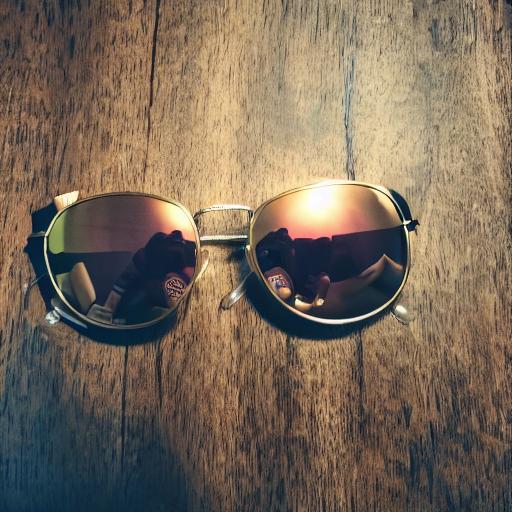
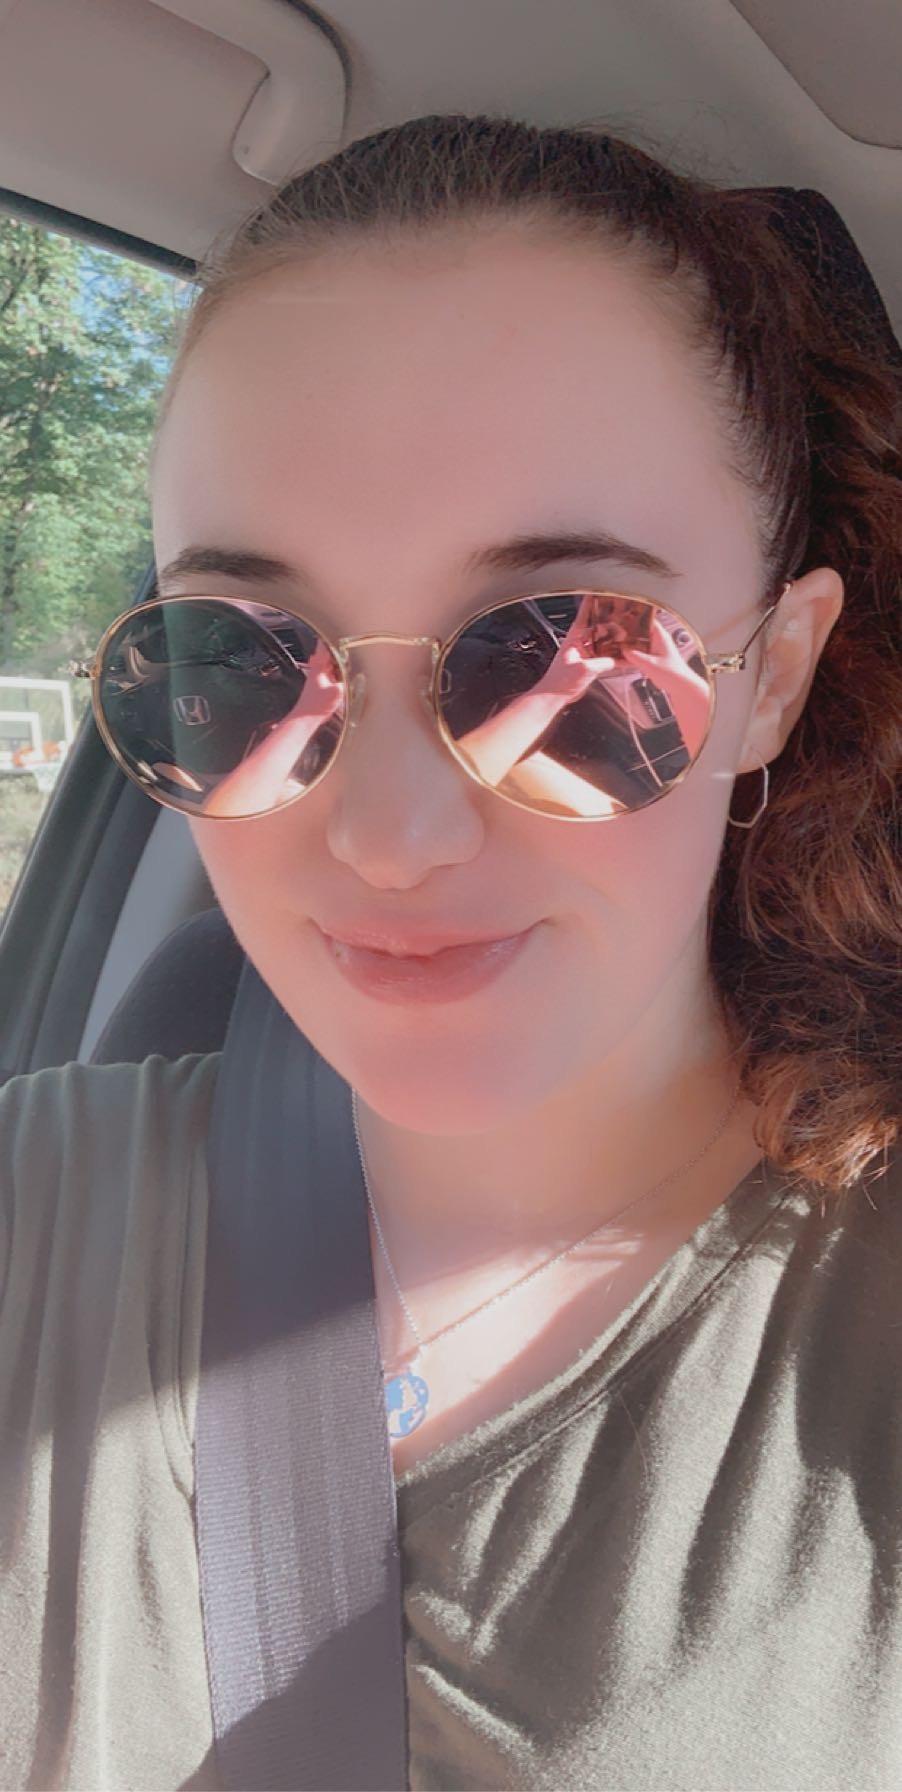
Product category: accessories_sunglasses
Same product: no